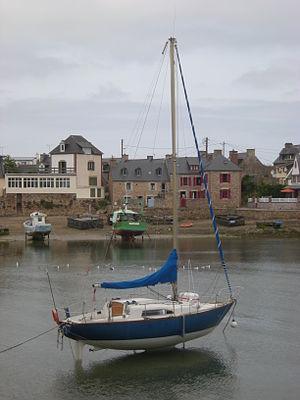
Arpège, croiseur de 9 mètres, dans le port de Loguivy-de-la Mer. (Ploubazlanec)
L’Arpège est une classe de voilier de croisière côtière dessinée par l'architecte naval Michel Dufour et construite entre 1967 et 1976 aux chantiers Dufour Yachts, à La Rochelle.